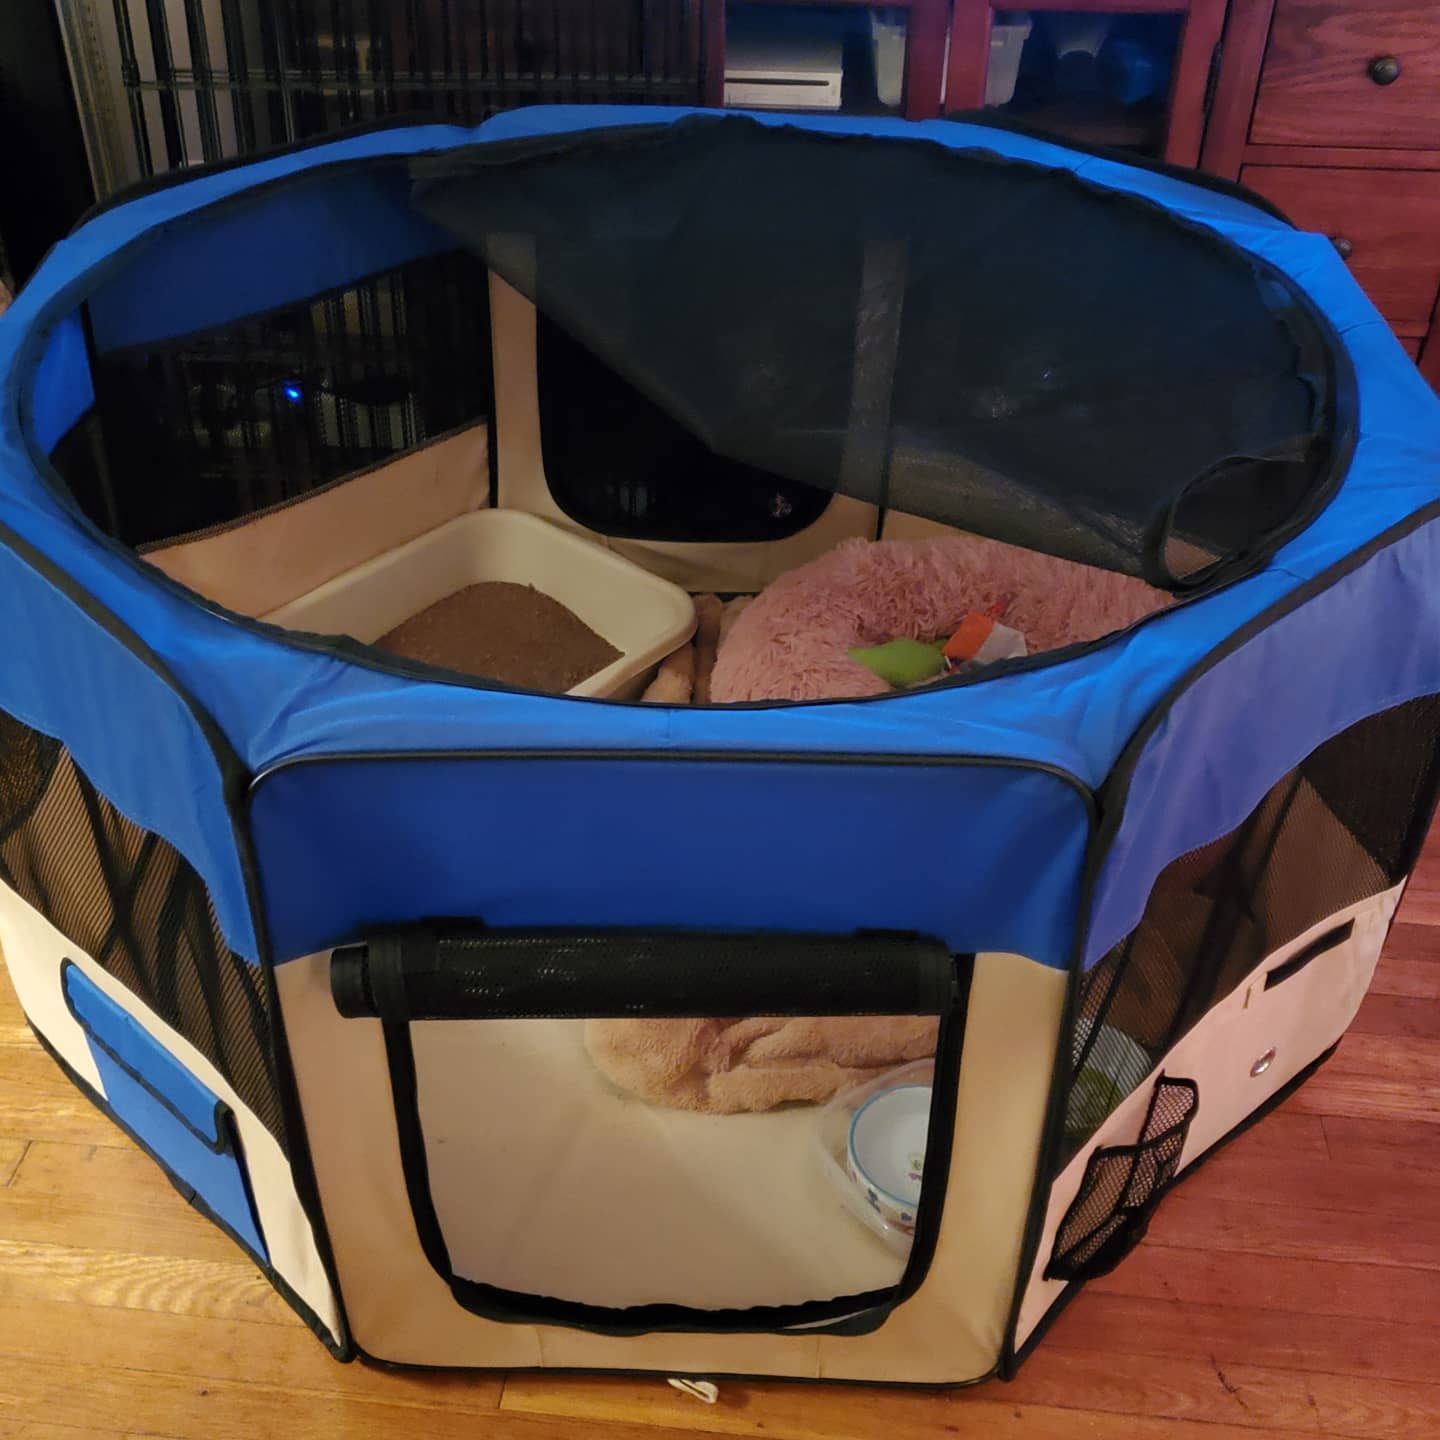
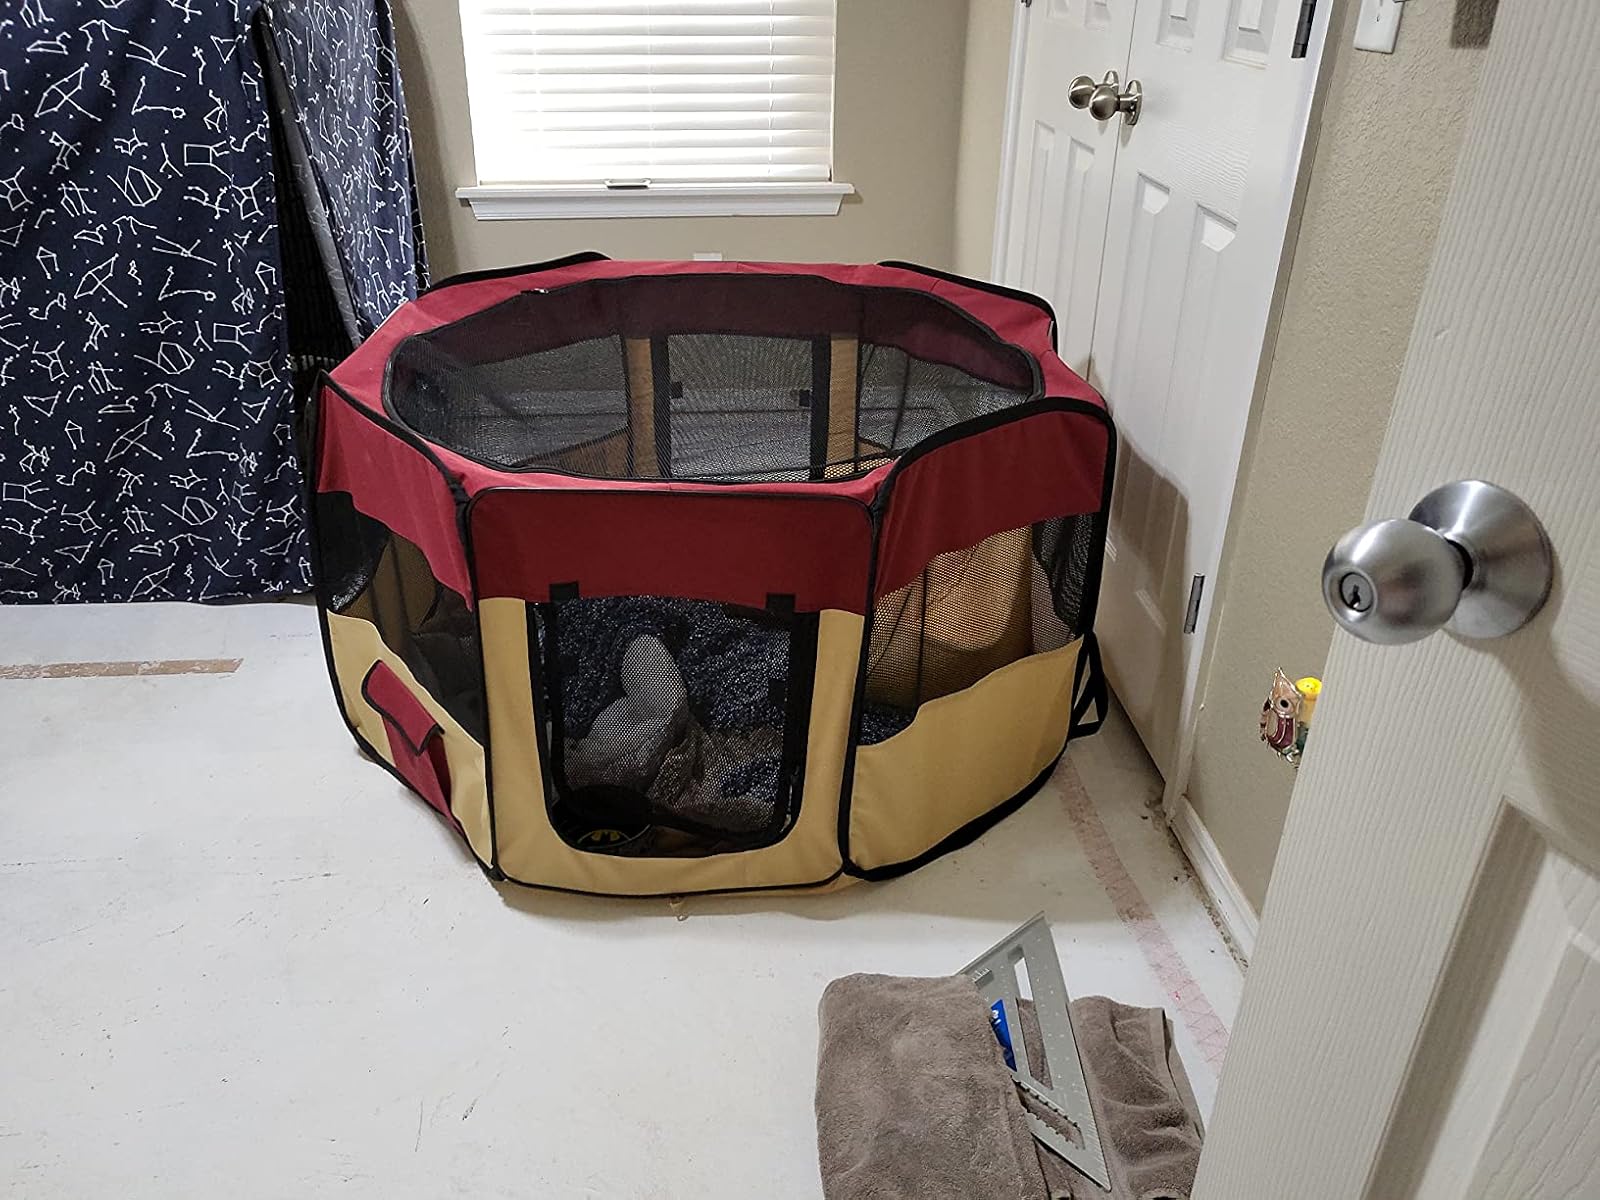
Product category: items_kennel
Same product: no